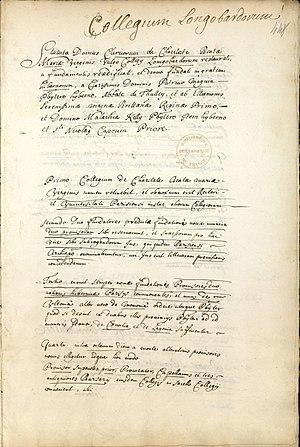
Manuscrit en latin, dans un registre de 738 feuillets consacré aux fondations et statuts des collèges.
Le collège des Lombards, un des collèges étrangers de l'ancienne université de Paris.